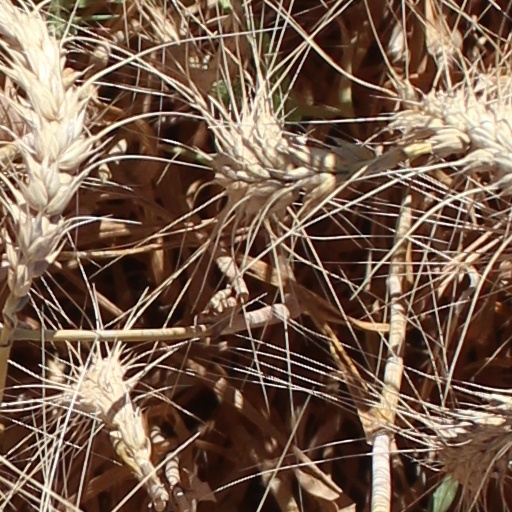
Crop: wheat